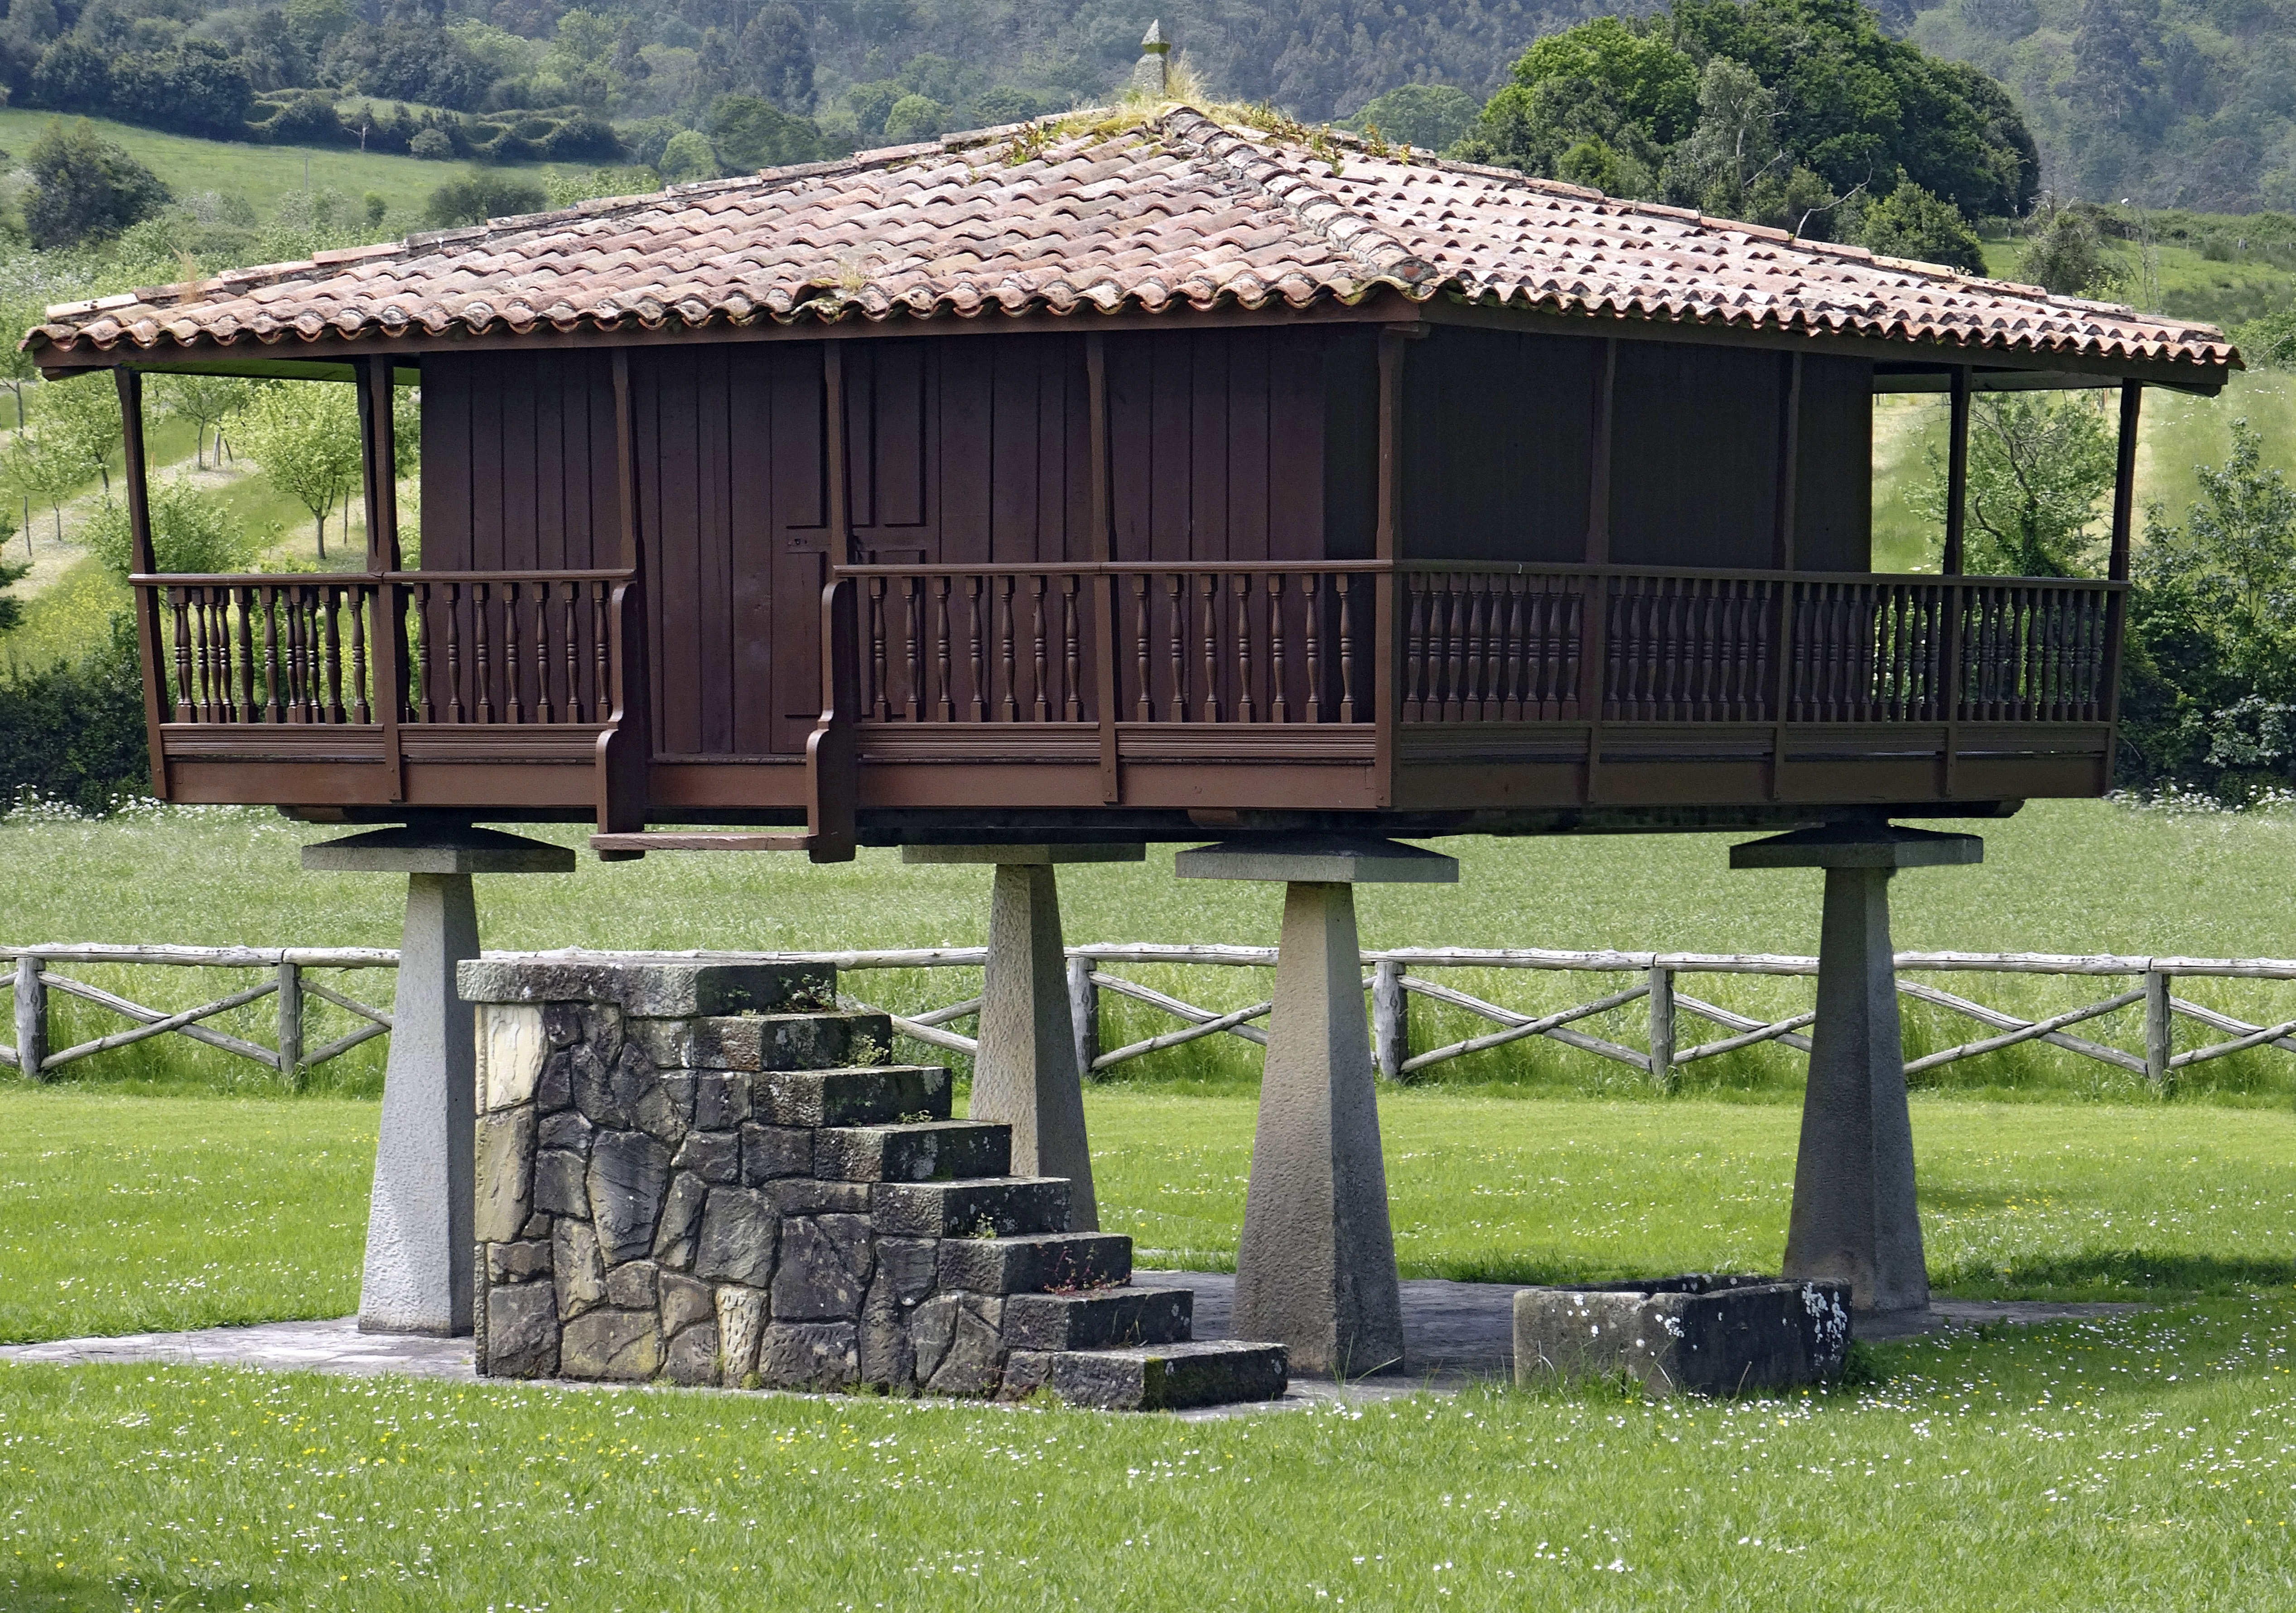
architecture, wood, building, isolated, hut, shack, green, cottage, backyard, gazebo, agriculture, spain, pavilion, log cabin, asturias, rural area, i horreo, outdoor structure, pegollos